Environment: real
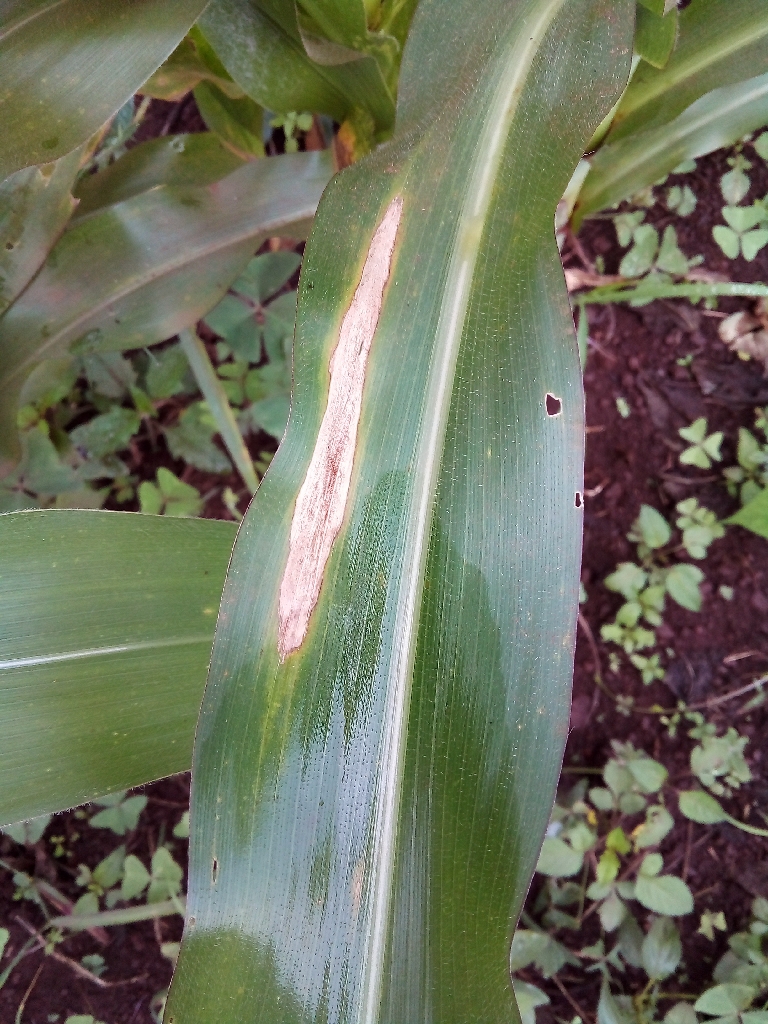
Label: northern_corn_leaf_blight